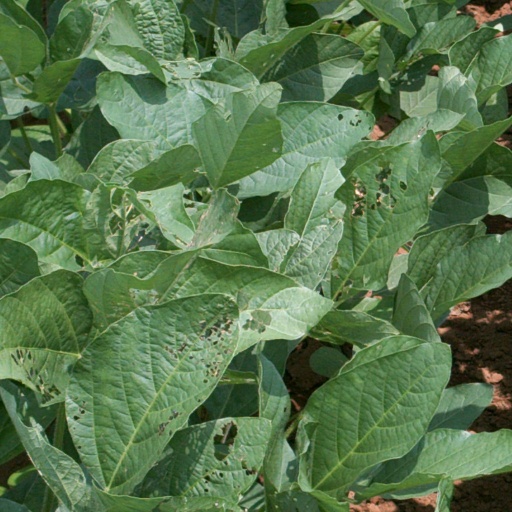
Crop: soybean